1977 Intercontinental Cup

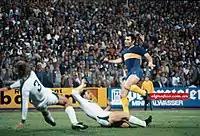
Ernesto Mastrángelo scoring the second goal for Boca Juniors in Wildparkstadion

In October, Boca Juniors travelled to Germany to play the second leg, with the media being sceptical about a victory there. As Borussia's stadium was being refurbished, the match played at Wildparkstadion, which was remarkable for being the stadium with the best lighting throughout Germany by then.